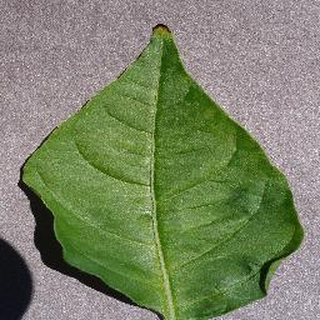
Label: healthy_bell_pepper